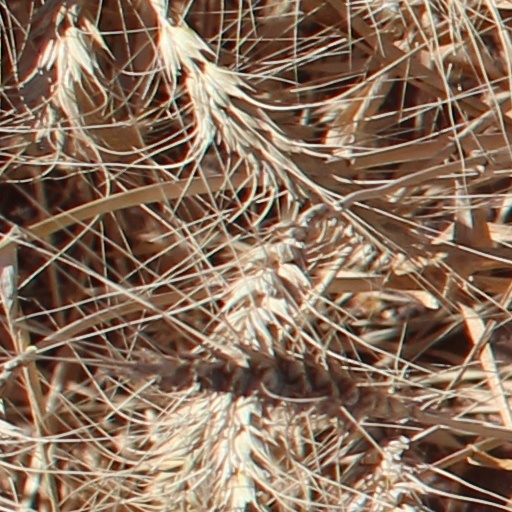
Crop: wheat